Shannen Says

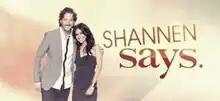
Title card

Shannen Says is an eight-episode American reality television series broadcast on WE TV from April 10 to May 13, 2012. The show focuses on the preparations for the 2011 wedding of actress Shannen Doherty and photographer Kurt Iswarienko, with help from celebrity-wedding planner David Tutera. Doherty and Iswarienko developed the show as a way to document the stress on a couple while planning their wedding.